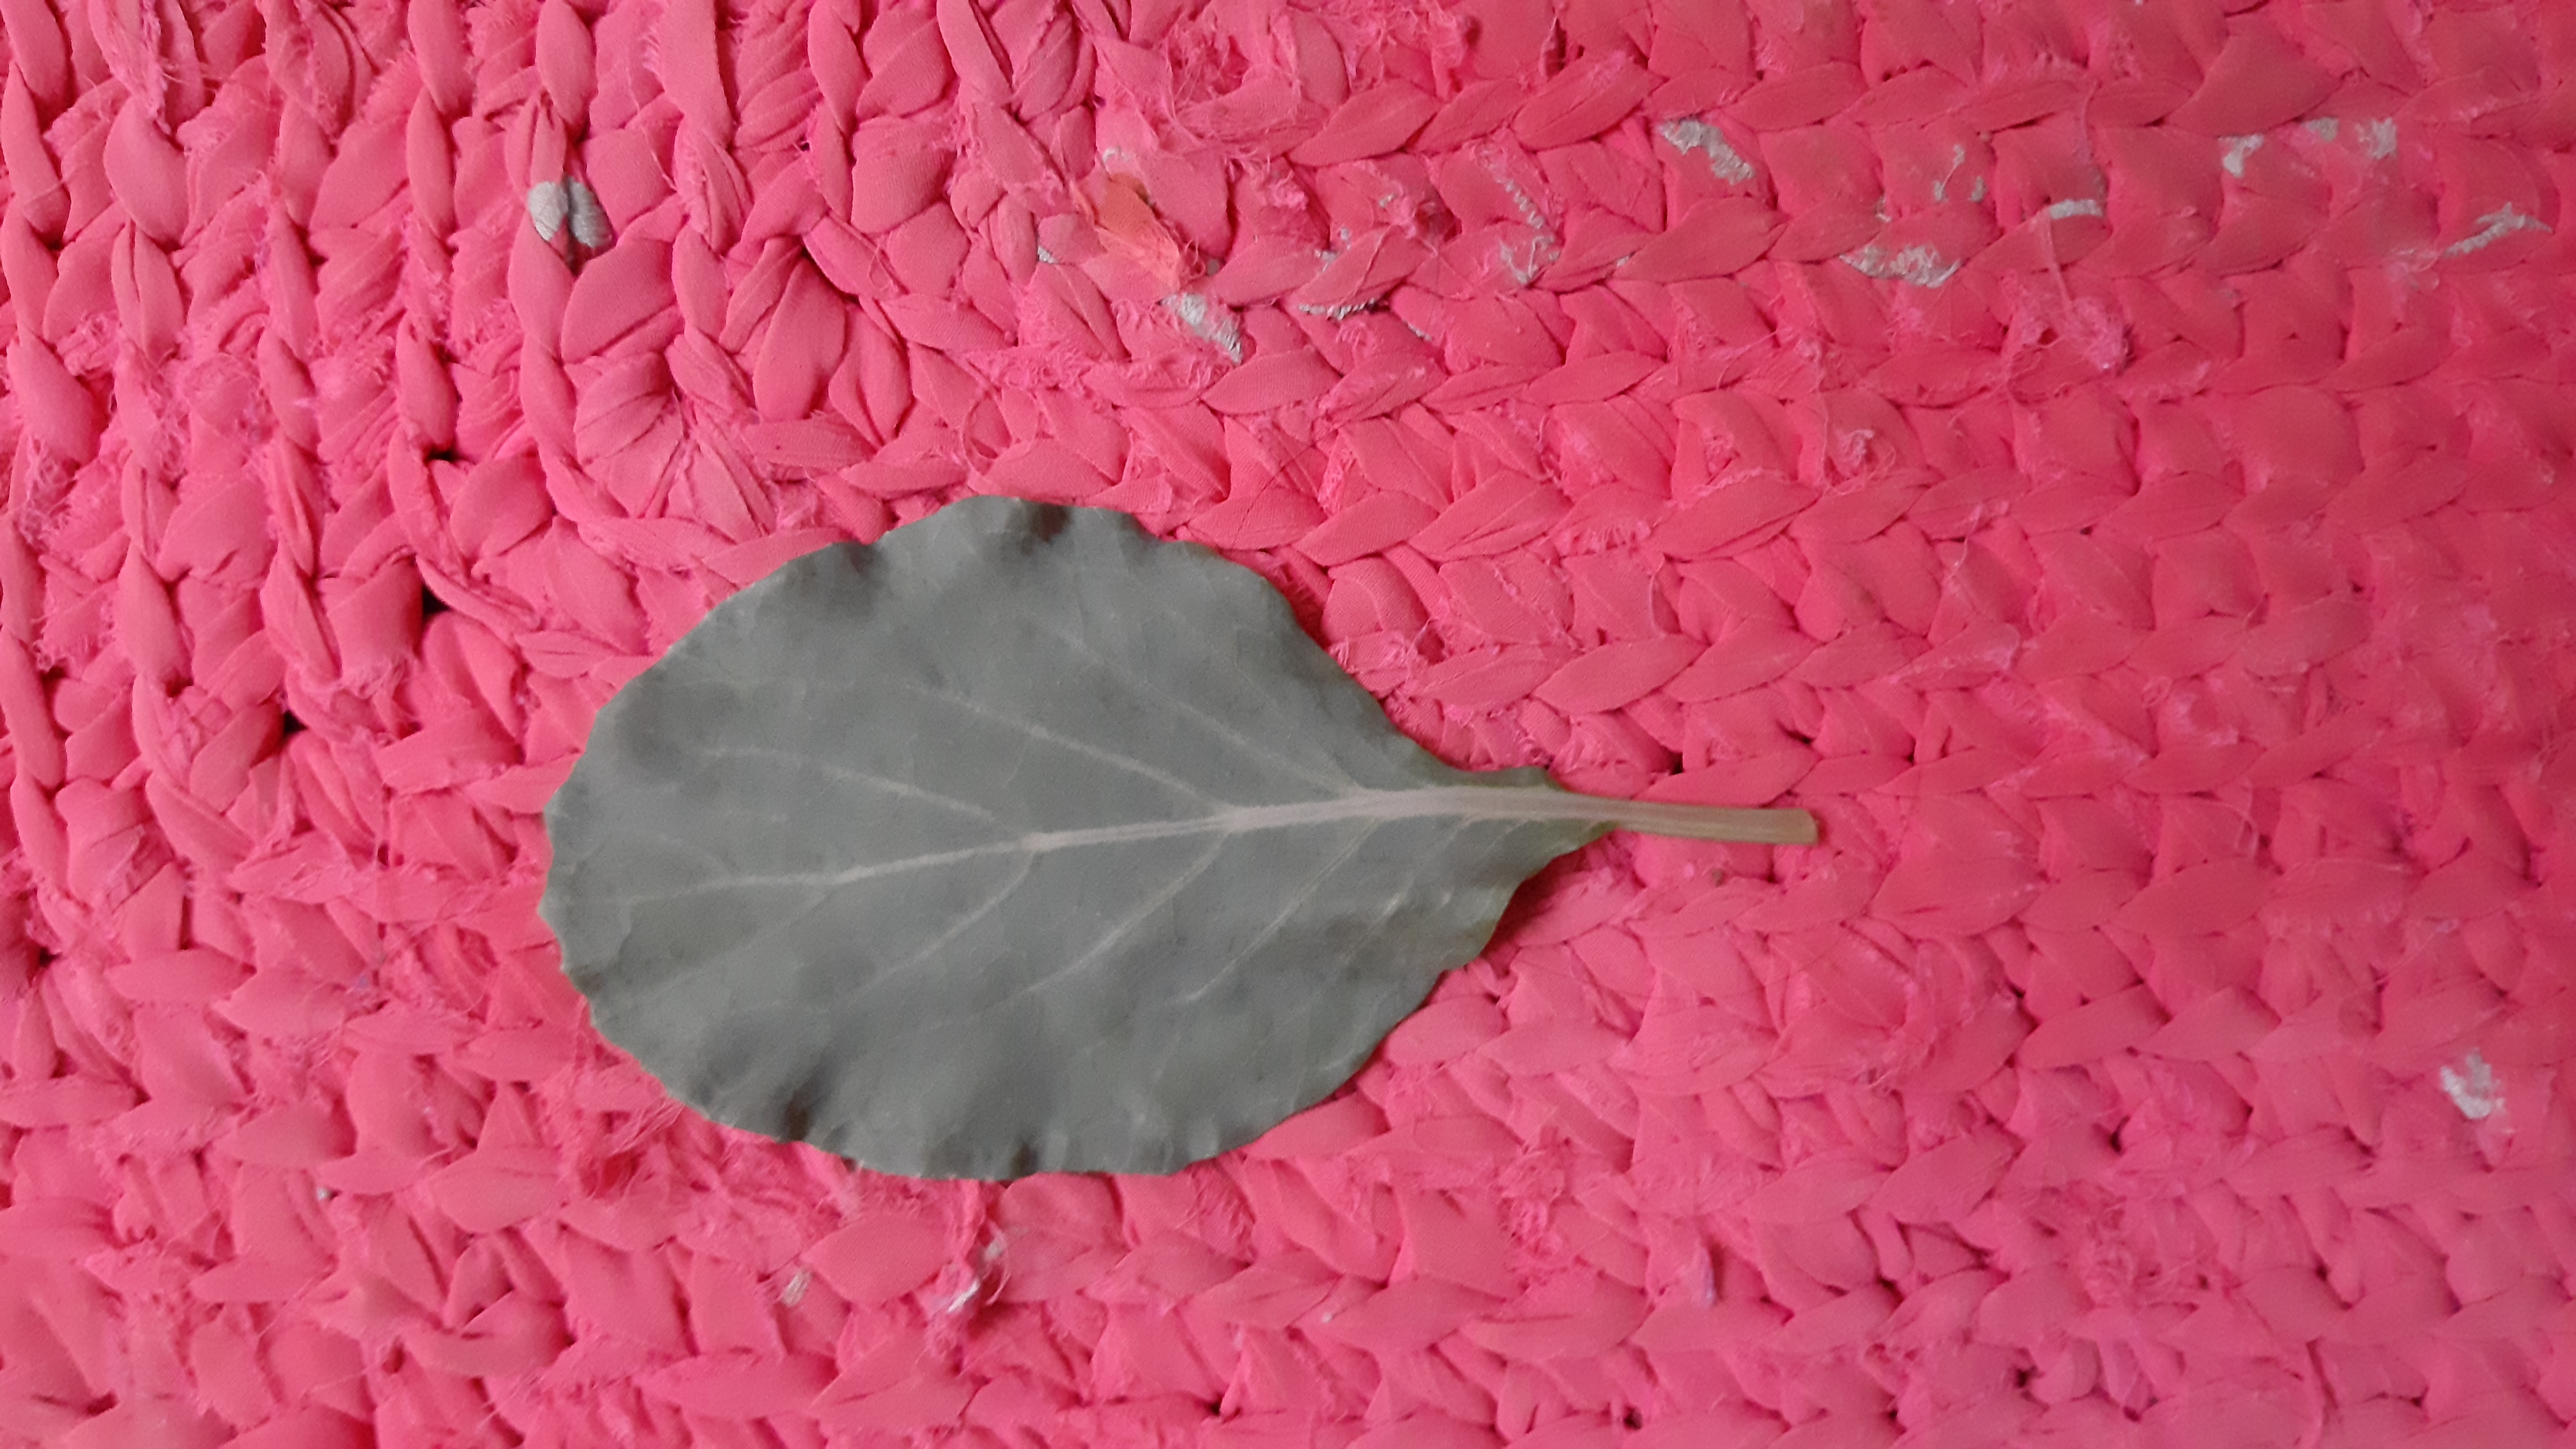
Plant: Kohlrabi